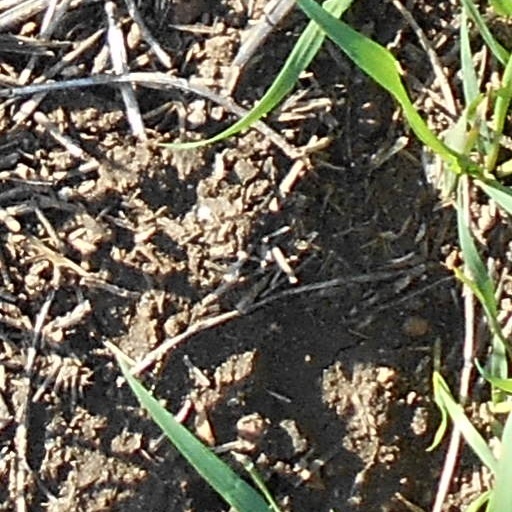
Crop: wheat